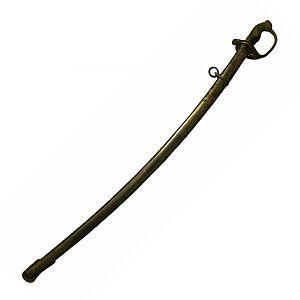
Les guntō sont les sabres japonaises produites pour l'armée et la marine de l'empire du Japon à partir de la fin des samouraïs en 1868. Durant l'ère Meiji, les idéaux, armes et armures japonaises sont progressivement remplacés par des tactiques, des armes et des uniformes d'influence occidentale. Le Japon adopte la conscription militaire en 1872 et les samouraïs perdent leur statut séculaire de « protecteurs du Japon ». Les épées guntō produites en masse deviennent partie intégrante de l'équipement standard de la nouvelle armée et prennent la place des épées de la classe samouraï durant l'époque féodale.